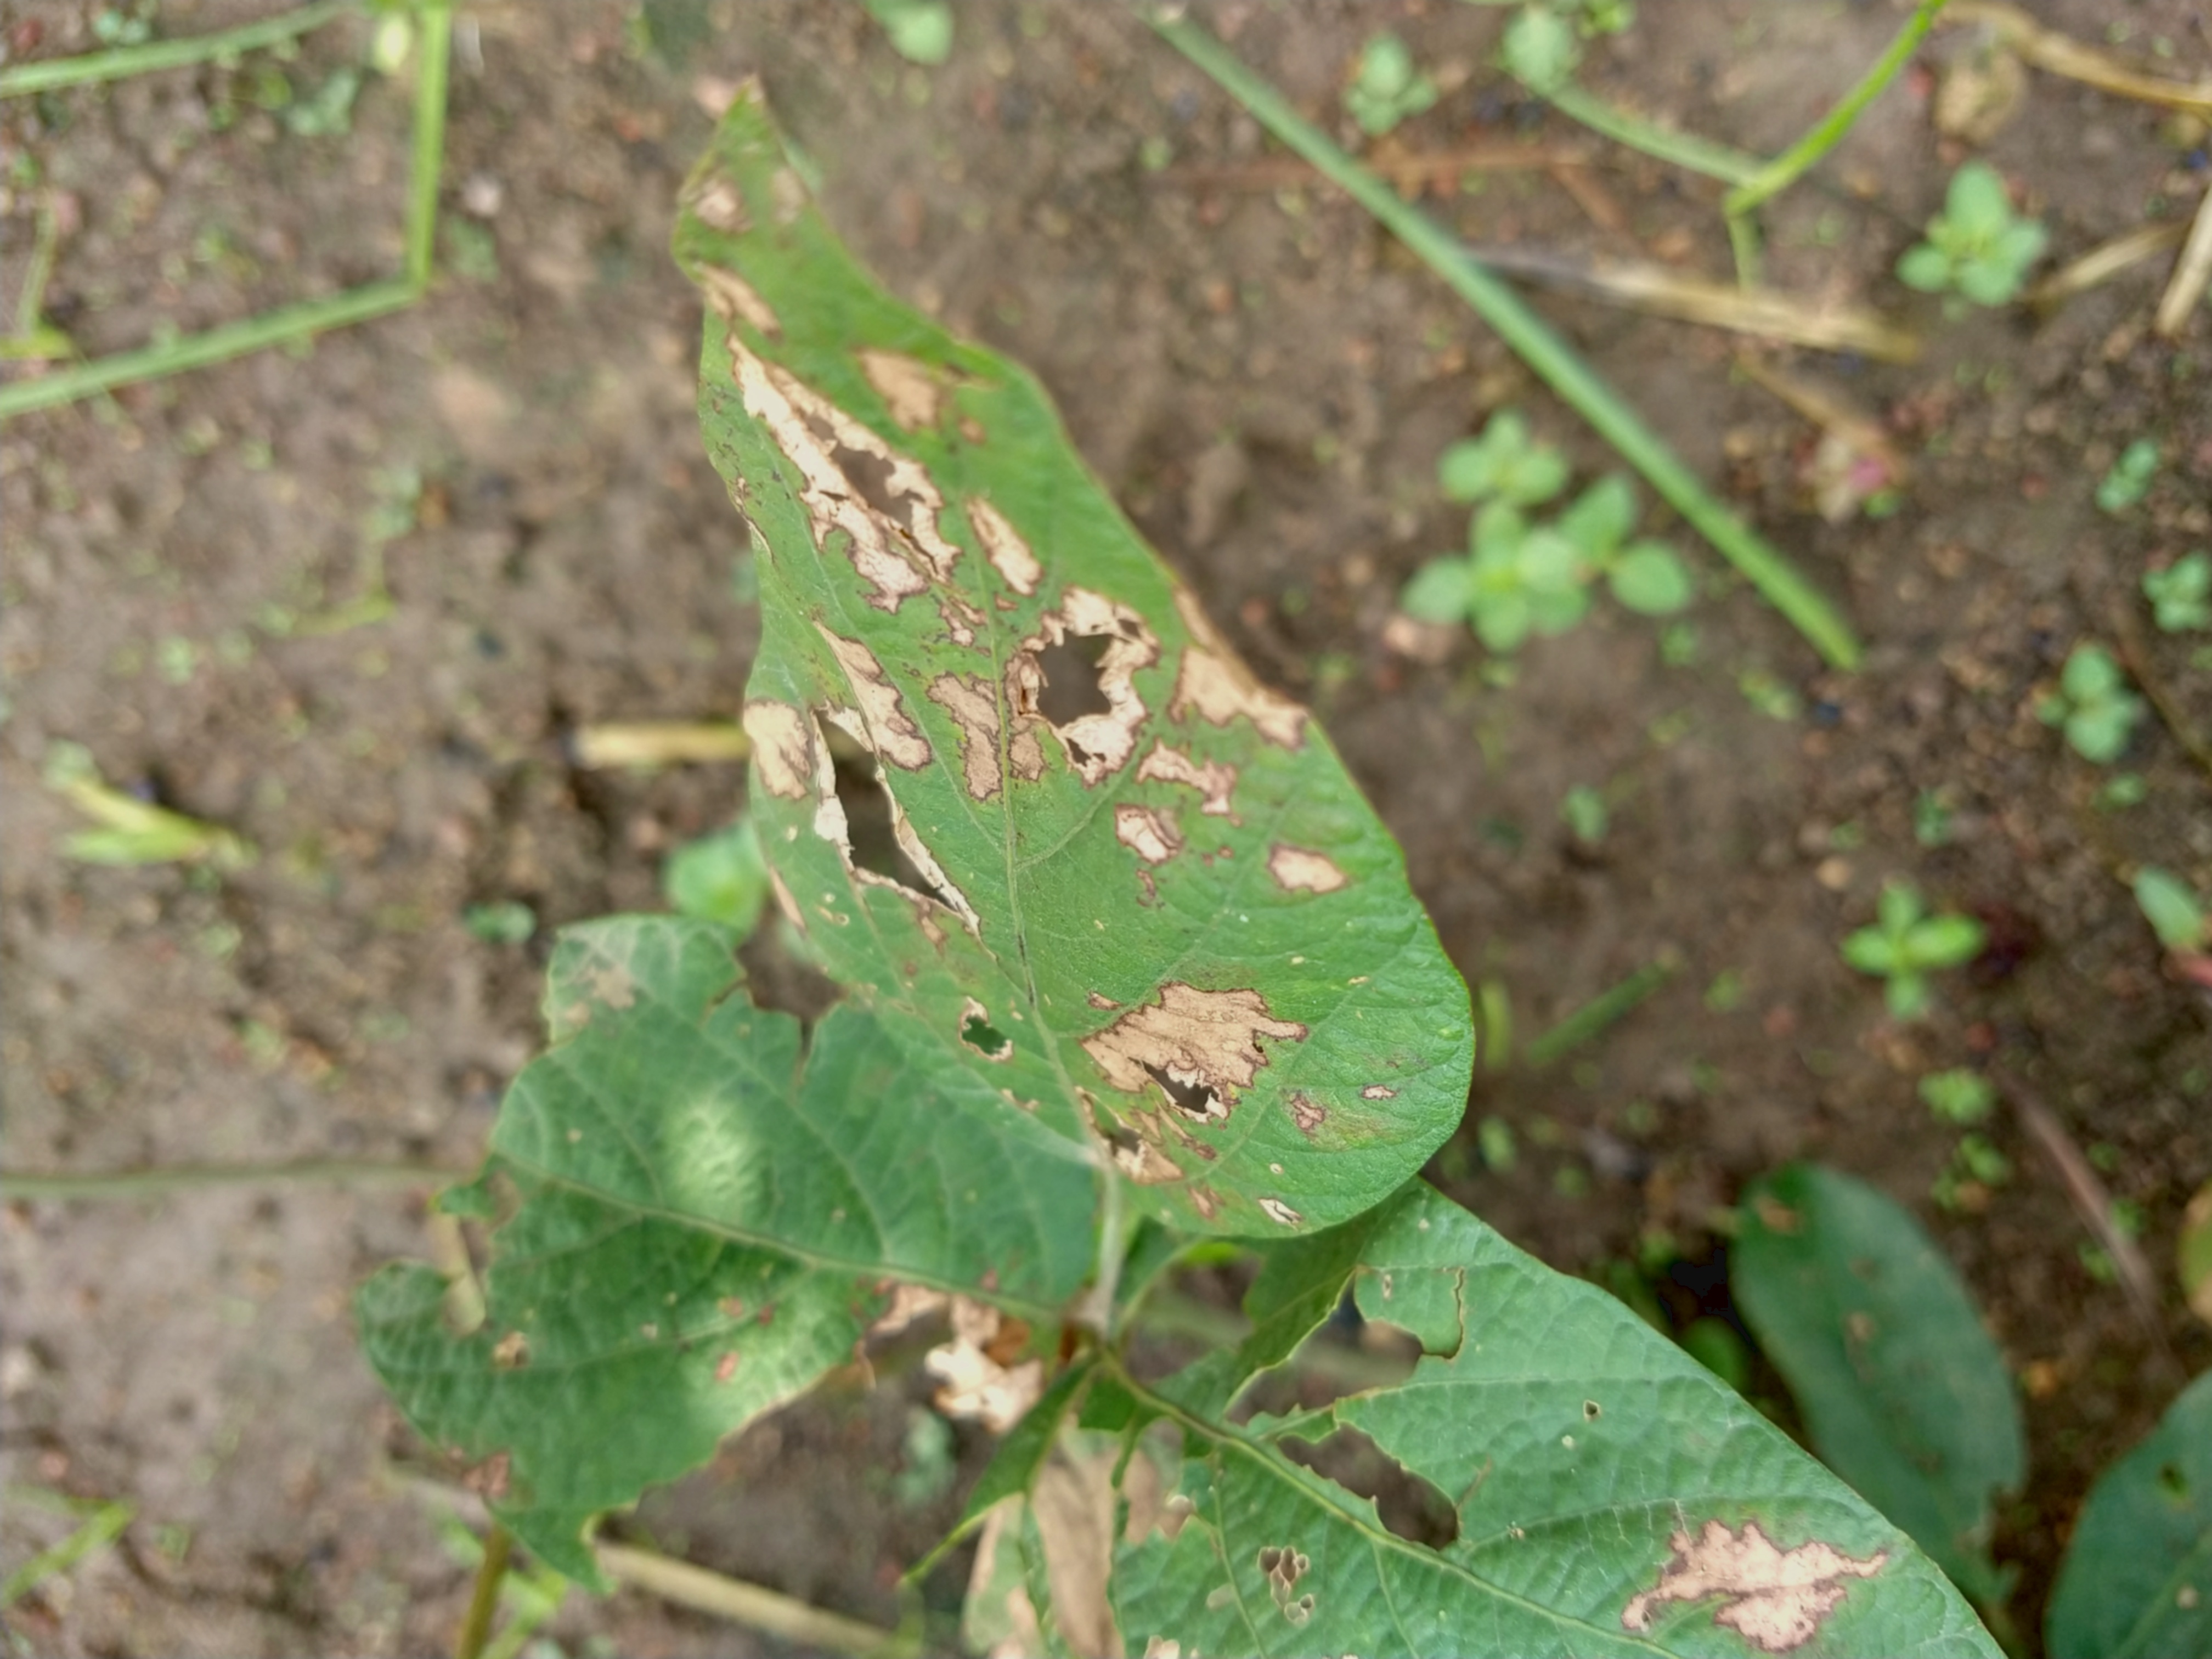
Label: Disease